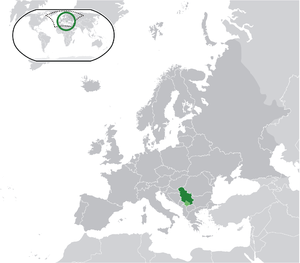
Serbien
Serbien (i grønt) og Kosovo (i lysegrønt)
Serbien (i grønt) og Kosovo (i lysegrønt)
Serbien, officielt Republikken Serbien, er et land på Balkan i Sydeuropa. Tidligere var Serbien en selvstændig stat, efterfølgende en delrepublik i den Socialistiske Føderale Republik Jugoslavien, dernæst en del af Serbien og Montenegro, for så igen at blive selvstændigt.